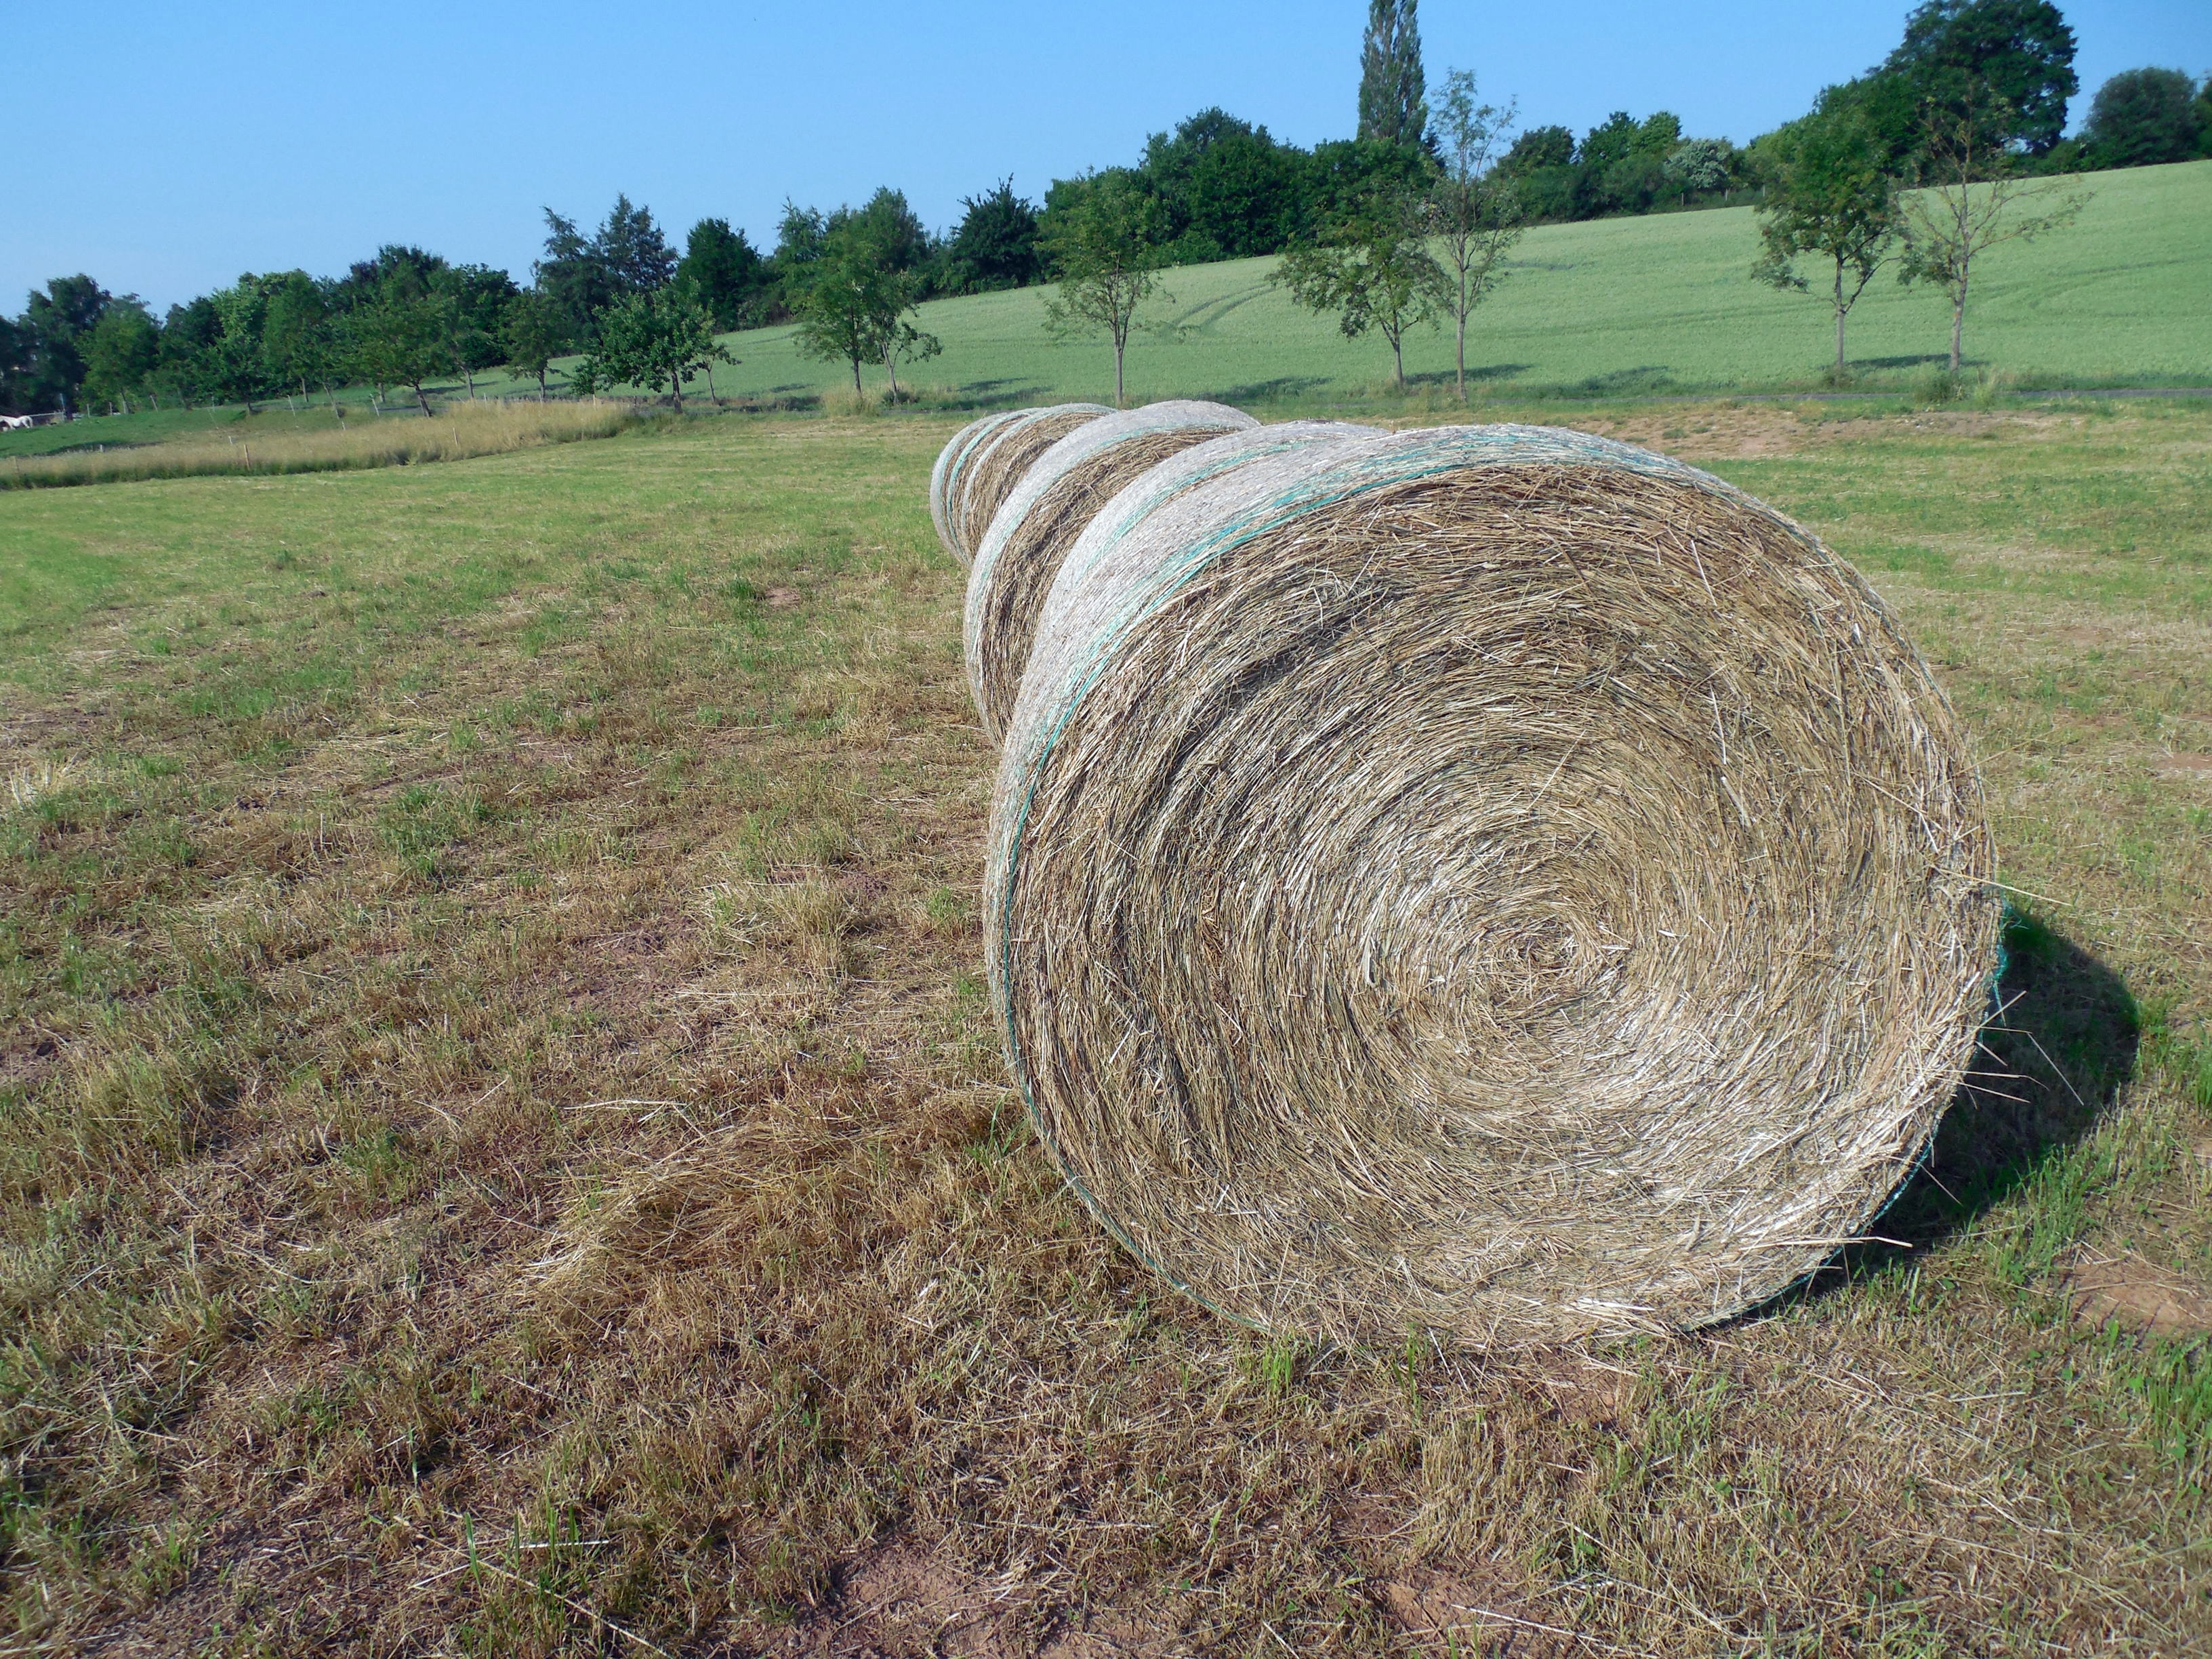
tree, grass, plant, hay, field, summer, dry, harvest, crop, pasture, soil, agriculture, stubble, straw, cereals, round bales, straw bales, rural area, straw role, harvest time, grass family